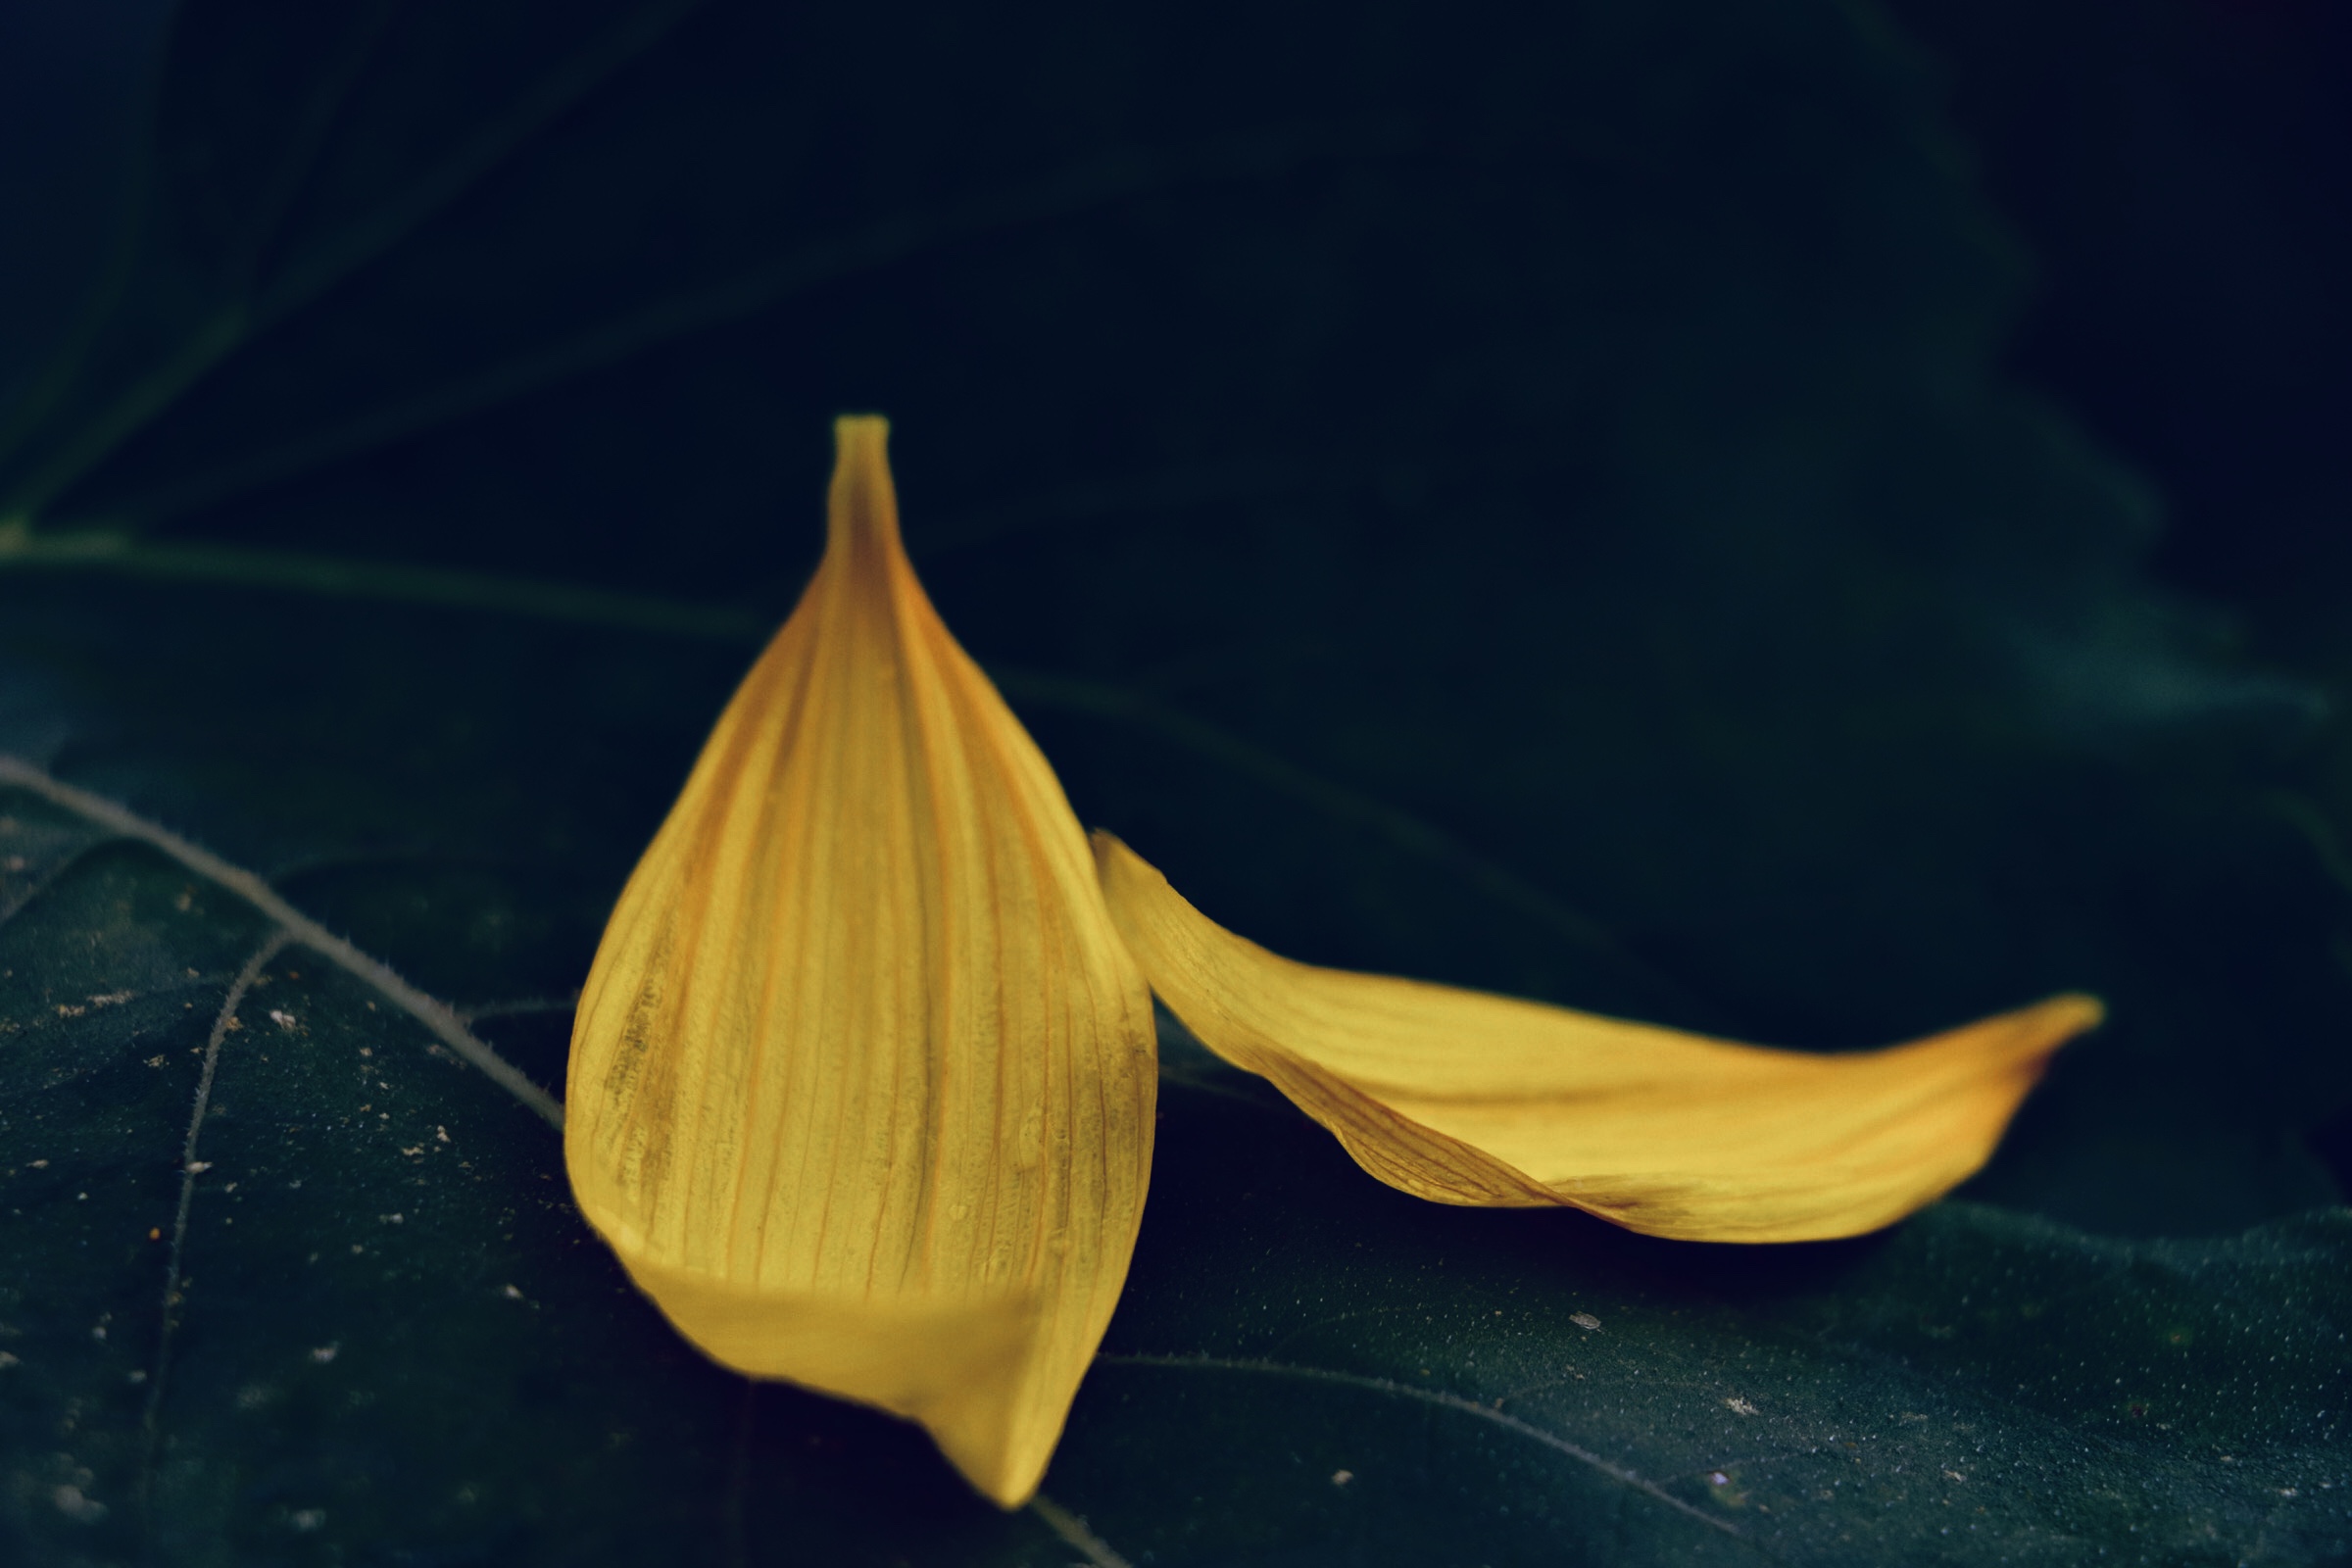
sunflower, flowers, botany, yellow, petals, leaf, plant, petal, flower, close up